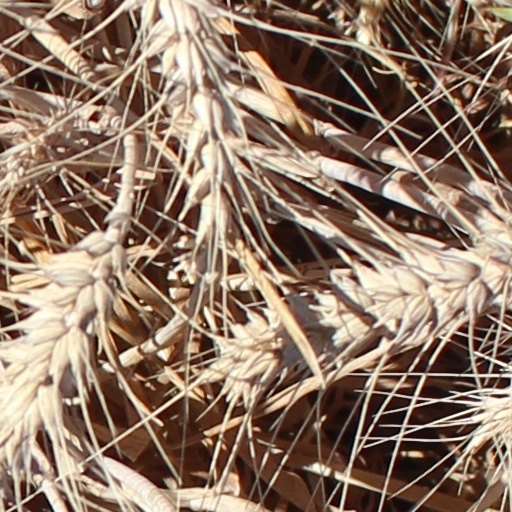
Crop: wheat